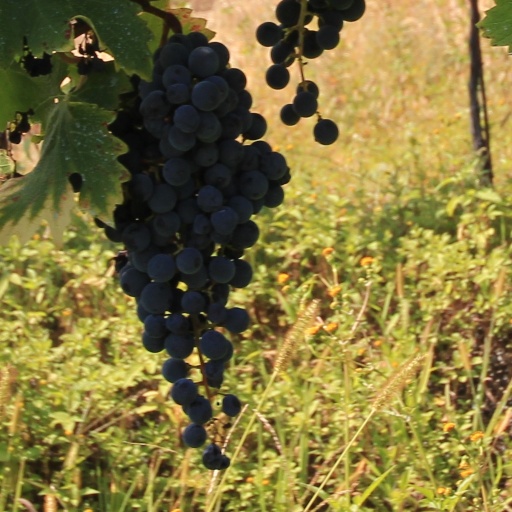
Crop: grape